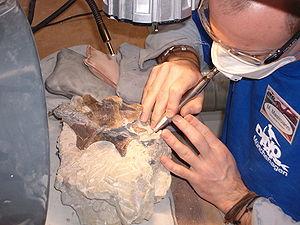
Préperation d'ossements fossiles d'Europasaurus holgeri.